List of specialist Churchill tank variants

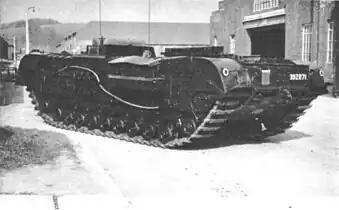
A postwar Churchill Kangaroo viewed from the left rear

Coming out of a General Staff request in 1941 to investigate fitting high velocity large calibre guns on infantry and cruiser tanks specifically for use against German tanks.